Corridor (film)

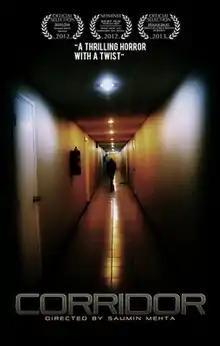
Movie Poster

Corridor is a 2012 horror short film written, edited, directed by Saumin Mehta and produced by Rohit Gupta and Saumin Mehta. The film was acquired for digital distribution by Pocket Films and subsequently released on YouTube in December of the same year. On October 23, 2014 NDTV Prime - India's prime national television channel broadcast the film nationwide.